Toledo, Ohio

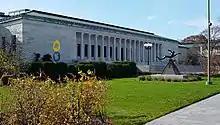
Greek revival façade of the Monroe Street entrance, Toledo Museum of Art

Toledo is located at (41.6525, −83.5375). The city has a total area of , of which is covered by water.